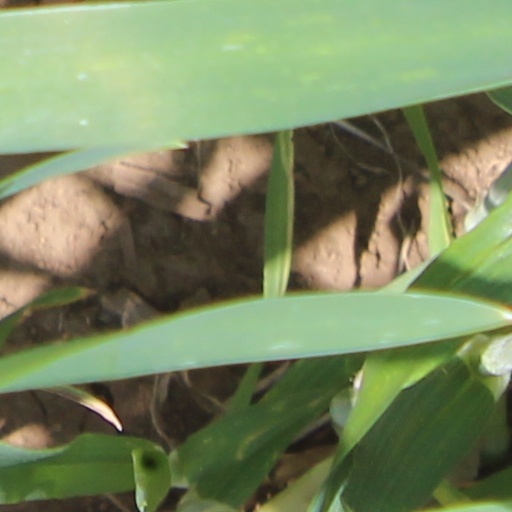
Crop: wheat